Compleat Angler Hotel

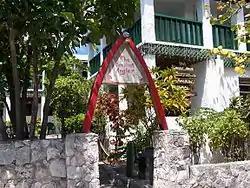
An outdoor sign at the Compleat Angler Hotel

The Compleat Angler Hotel was a modest three-story hotel on the island of North Bimini in the Bahamas. The establishment, located in the center of Alice Town, contained 12 guestrooms in addition to its rowdy bar. It is notable for its association with Ernest Hemingway, who was a guest from 1935 to 1937 and is said to have worked on his 1937 novel "To Have and Have Not" there.